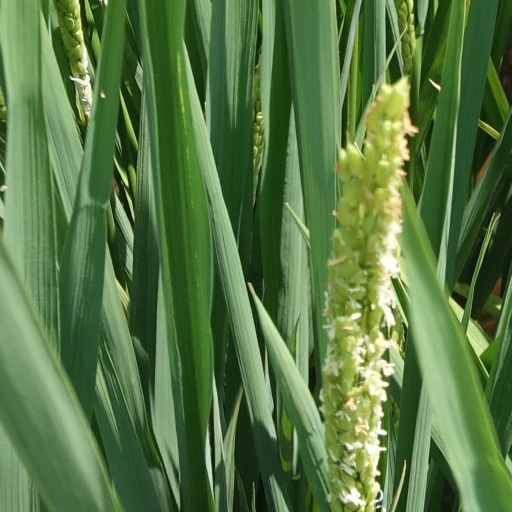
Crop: rice